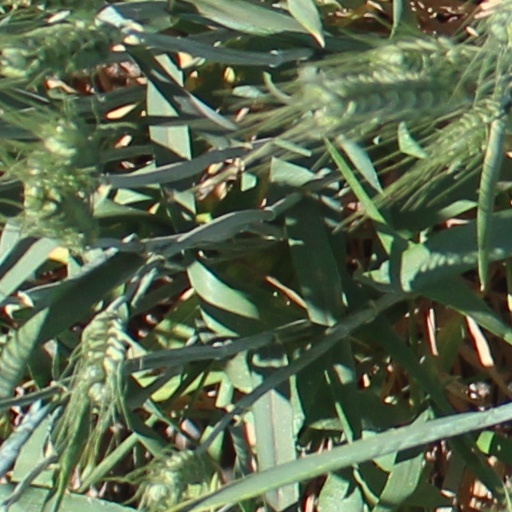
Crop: wheat